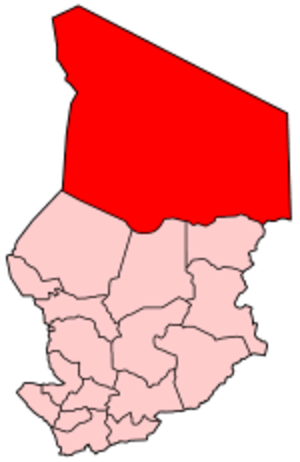
Le Borkou-Ennedi-Tibesti est une ancienne unité administrative du Tchad.